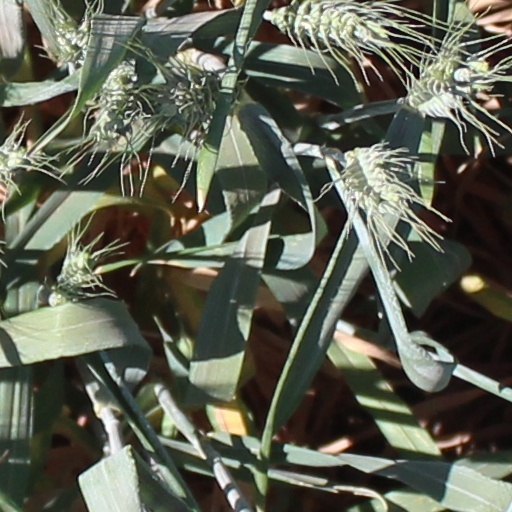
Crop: wheat